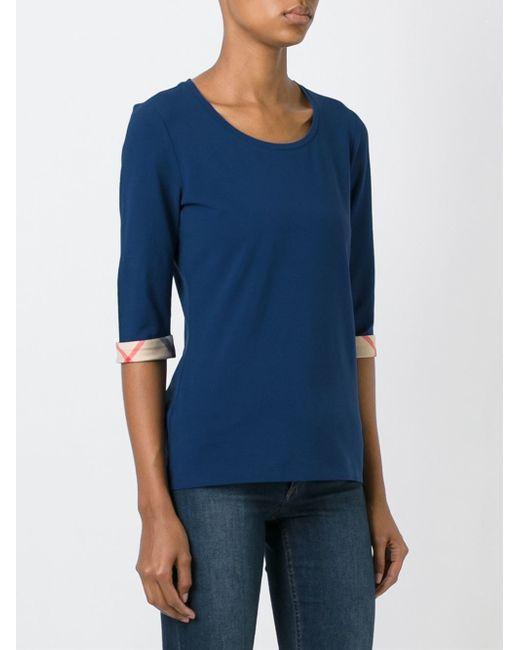
Blaues U-förmiges Nackenhemd für Freizeitkleidung